Ashkelon

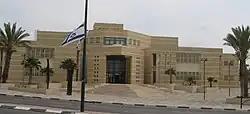
Ashkelon Academic College.

The city has 19 elementary schools, and nine junior high and high schools. The Ashkelon Academic College opened in 1998, and now hosts thousands of students. Harvard University operates an archaeological summer school program in Ashkelon.